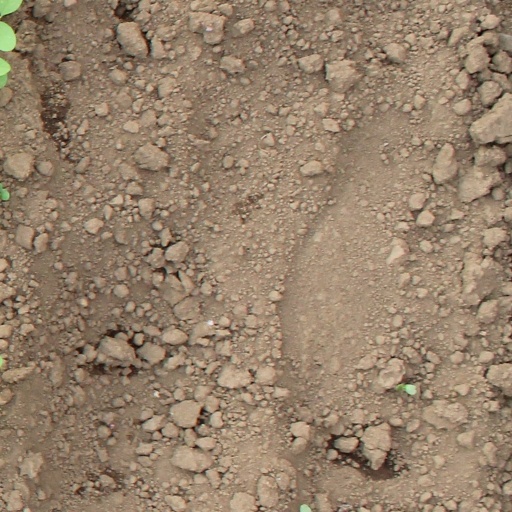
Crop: soybean